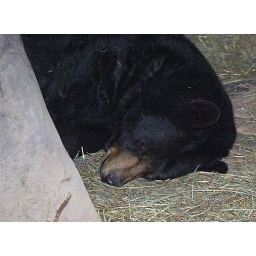
A black bear snoozes in his den. Taken at the Oregon Zoo.